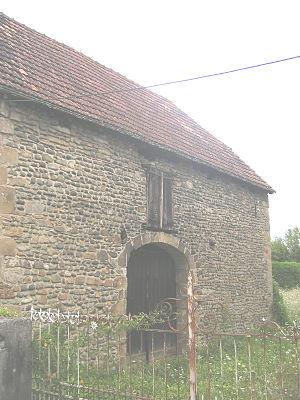
Viellenave-de-Navarrenx est une commune française située dans le département des Pyrénées-Atlantiques, en région Nouvelle-Aquitaine.